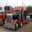
Label: truck